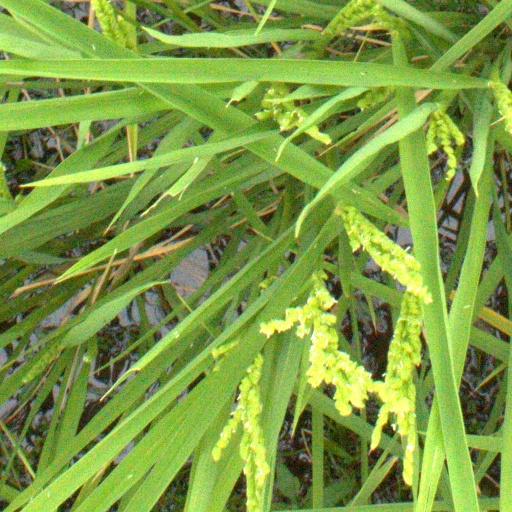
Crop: rice